Caroline Wawzonek

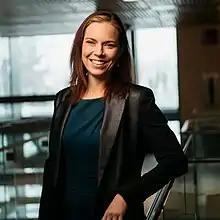

Caroline Wawzonek is a Canadian politician, who was elected to the Legislative Assembly of the Northwest Territories in the 2019 election. She represents the electoral district of Yellowknife South, and was elected to Premier Caroline Cochrane's cabinet by the new cohort of territorial MLAs on October 24, 2019.